Constantine the Great and Christianity

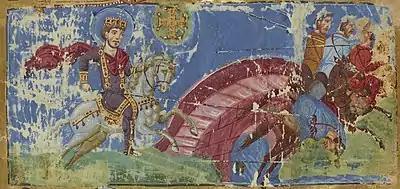
Constantine's vision and the Battle of the Milvian Bridge in a 9th-century Byzantine manuscript.

During the reign of the Roman emperor Constantine the Great (306–337 AD), Christianity began to transition to the dominant religion of the Roman Empire. Historians remain uncertain about Constantine's reasons for favoring Christianity, and theologians and historians have often argued about which form of early Christianity he subscribed to. There is no consensus among scholars as to whether he adopted his mother Helena's Christianity in his youth, or, as claimed by Eusebius of Caesarea, encouraged her to convert to the faith he had adopted.